Elizabeth Keckley

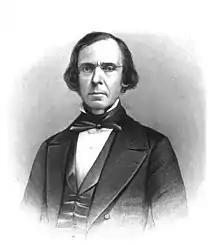
Hugh Alfred Garland (1805–1854)

At the age of 14, in 1832, Keckley was sent "on generous loan" to live with and serve the eldest Burwell son Robert in Chesterfield County, Virginia, near Petersburg, when he married Margaret Anna Robertson. Robert was Elizabeth's half-brother. She was their only servant. The new bride expressed contempt for Keckley, perhaps because her obvious white ancestry made the older woman uneasy; perhaps Keckley resembled Robert. Margaret made home life unpleasant for the young Keckley for the next four years. The family moved to Hillsborough, North Carolina, where Robert was a minister and operated the Burwell School for girls from his house from 1837 to 1857. Keckley stated that Margaret seemed "desirous to wreak vengeance" upon her.